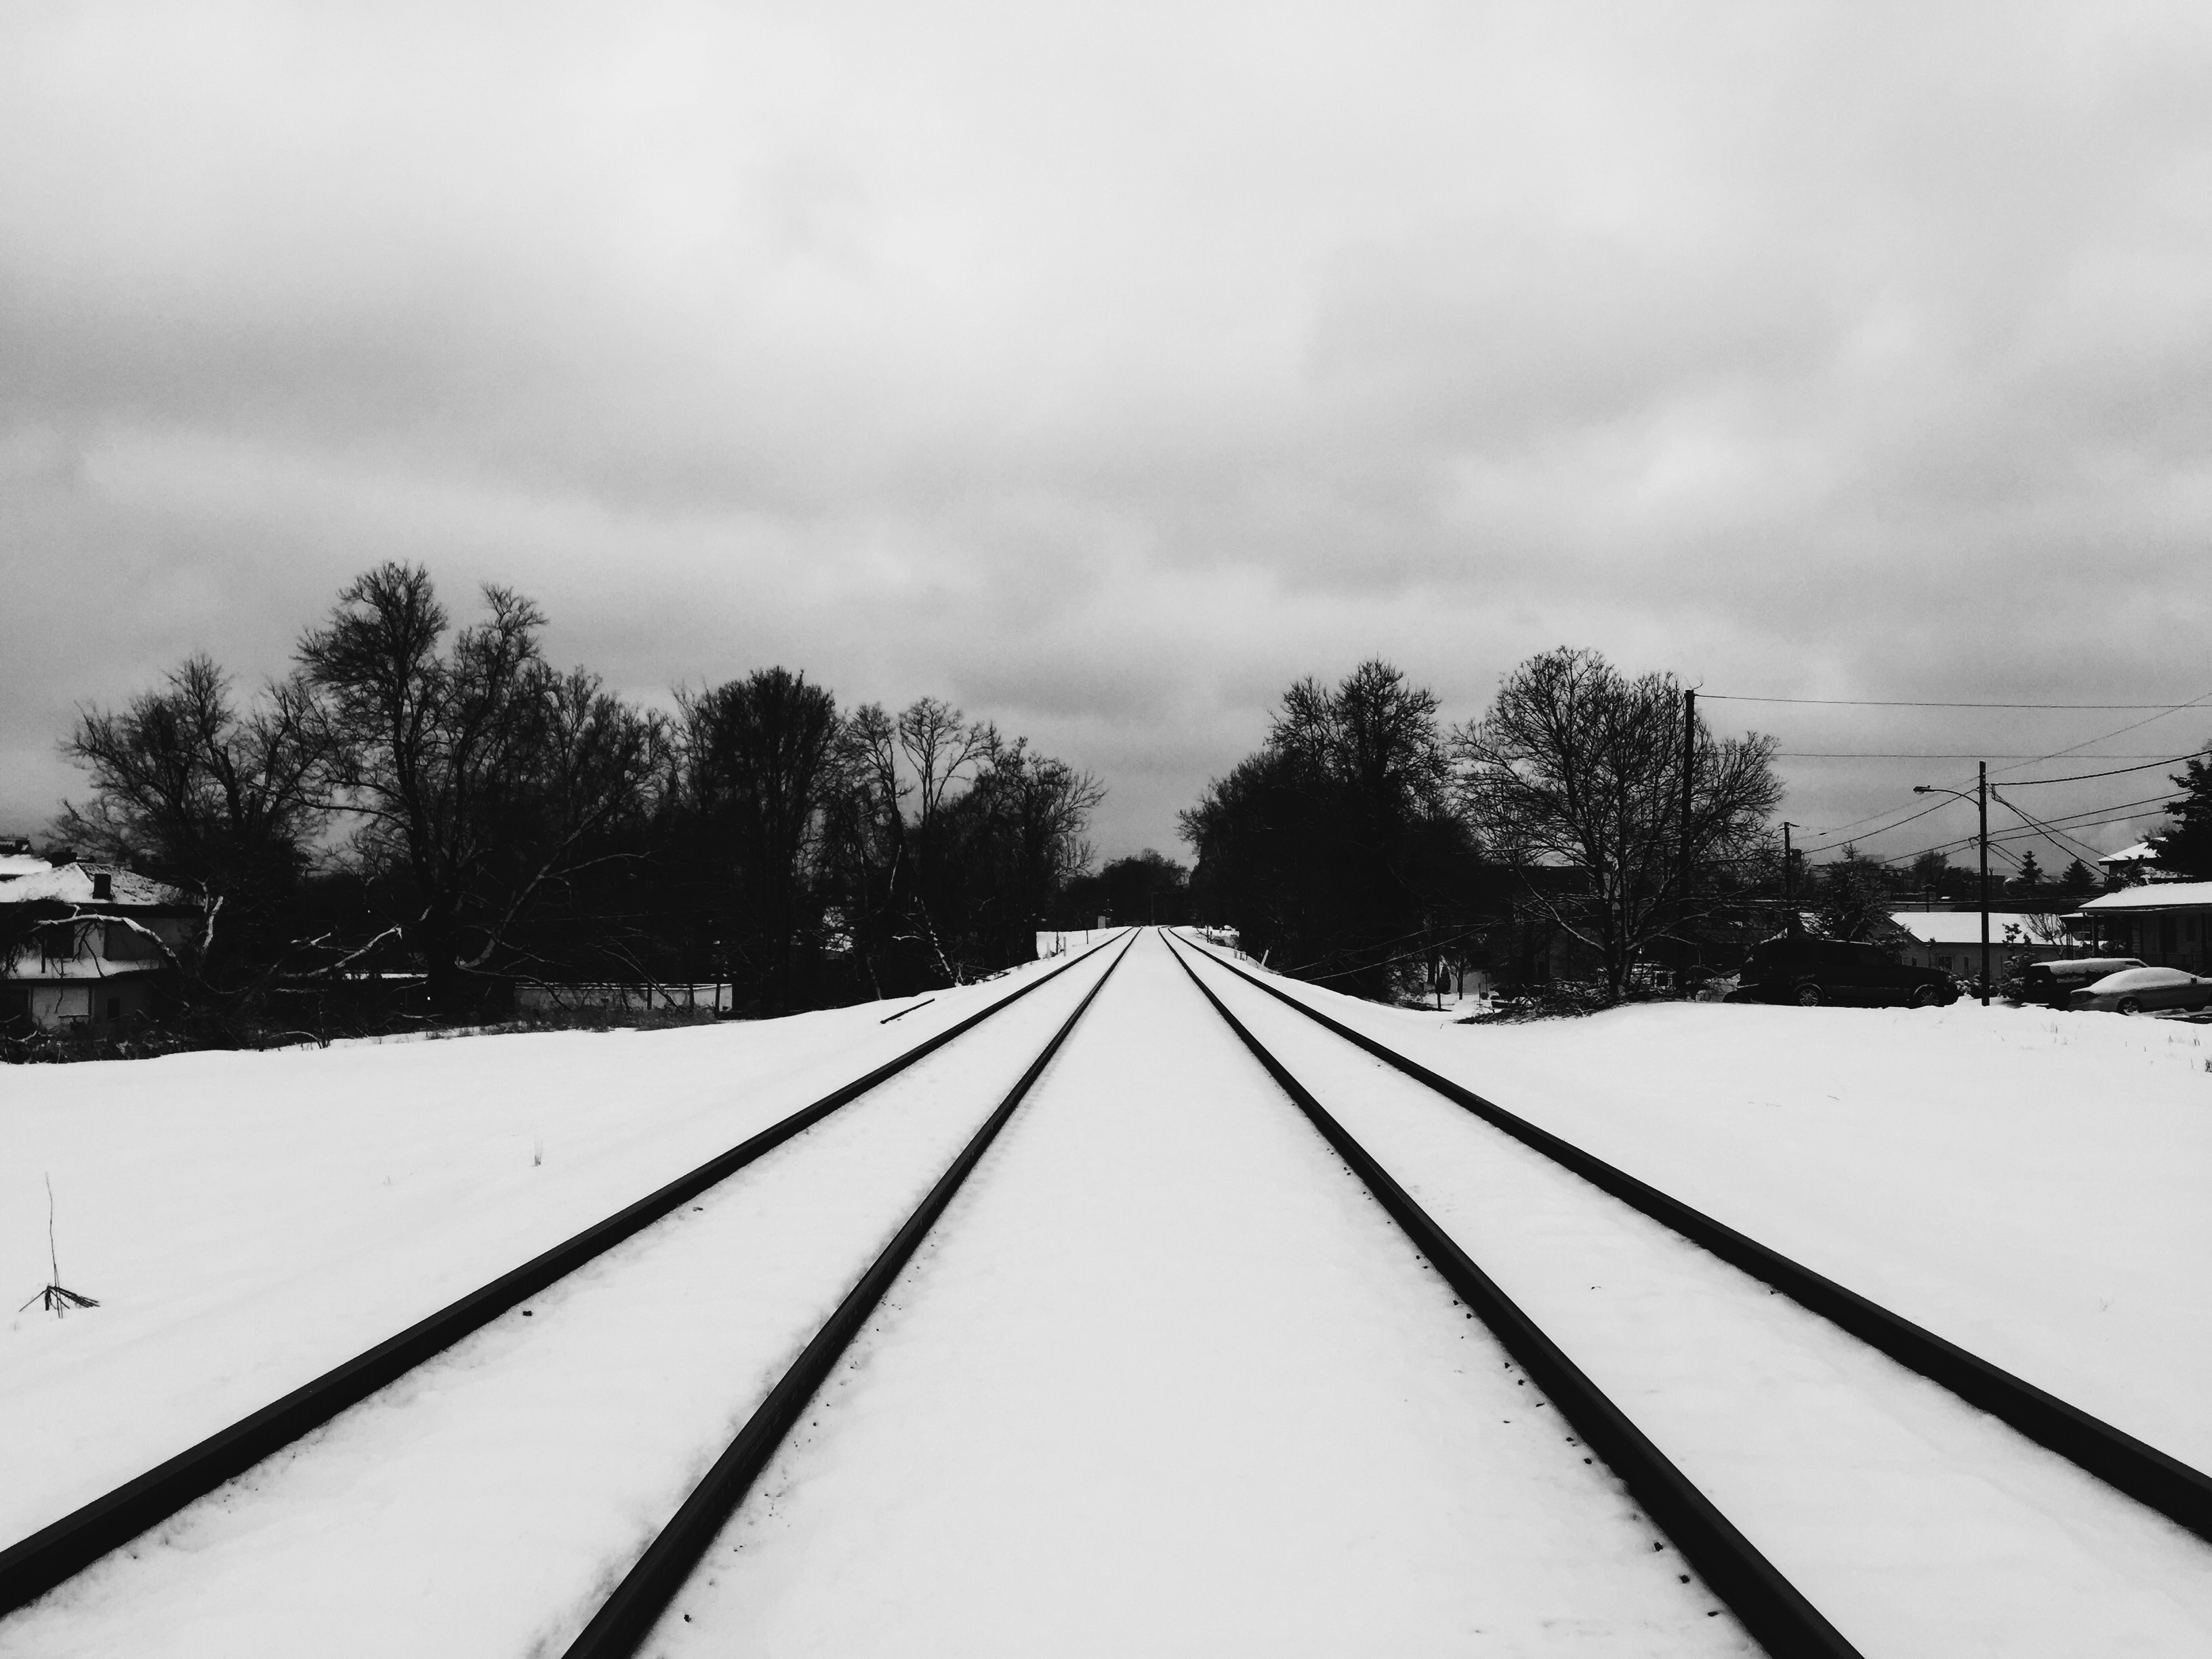
tree, snow, winter, black and white, track, transport, line, weather, monochrome, season, shape, freezing, monochrome photography